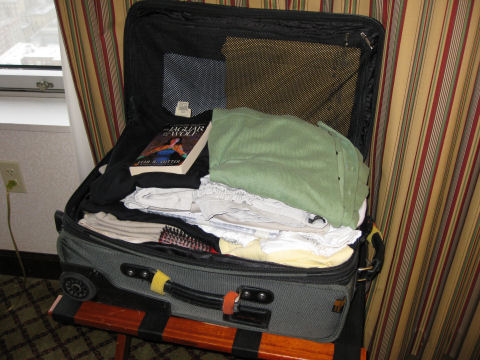
user: Given an image and a question. Answer the question in a short answer. Question: What is this case used for? Short Answer:
assistant: travel